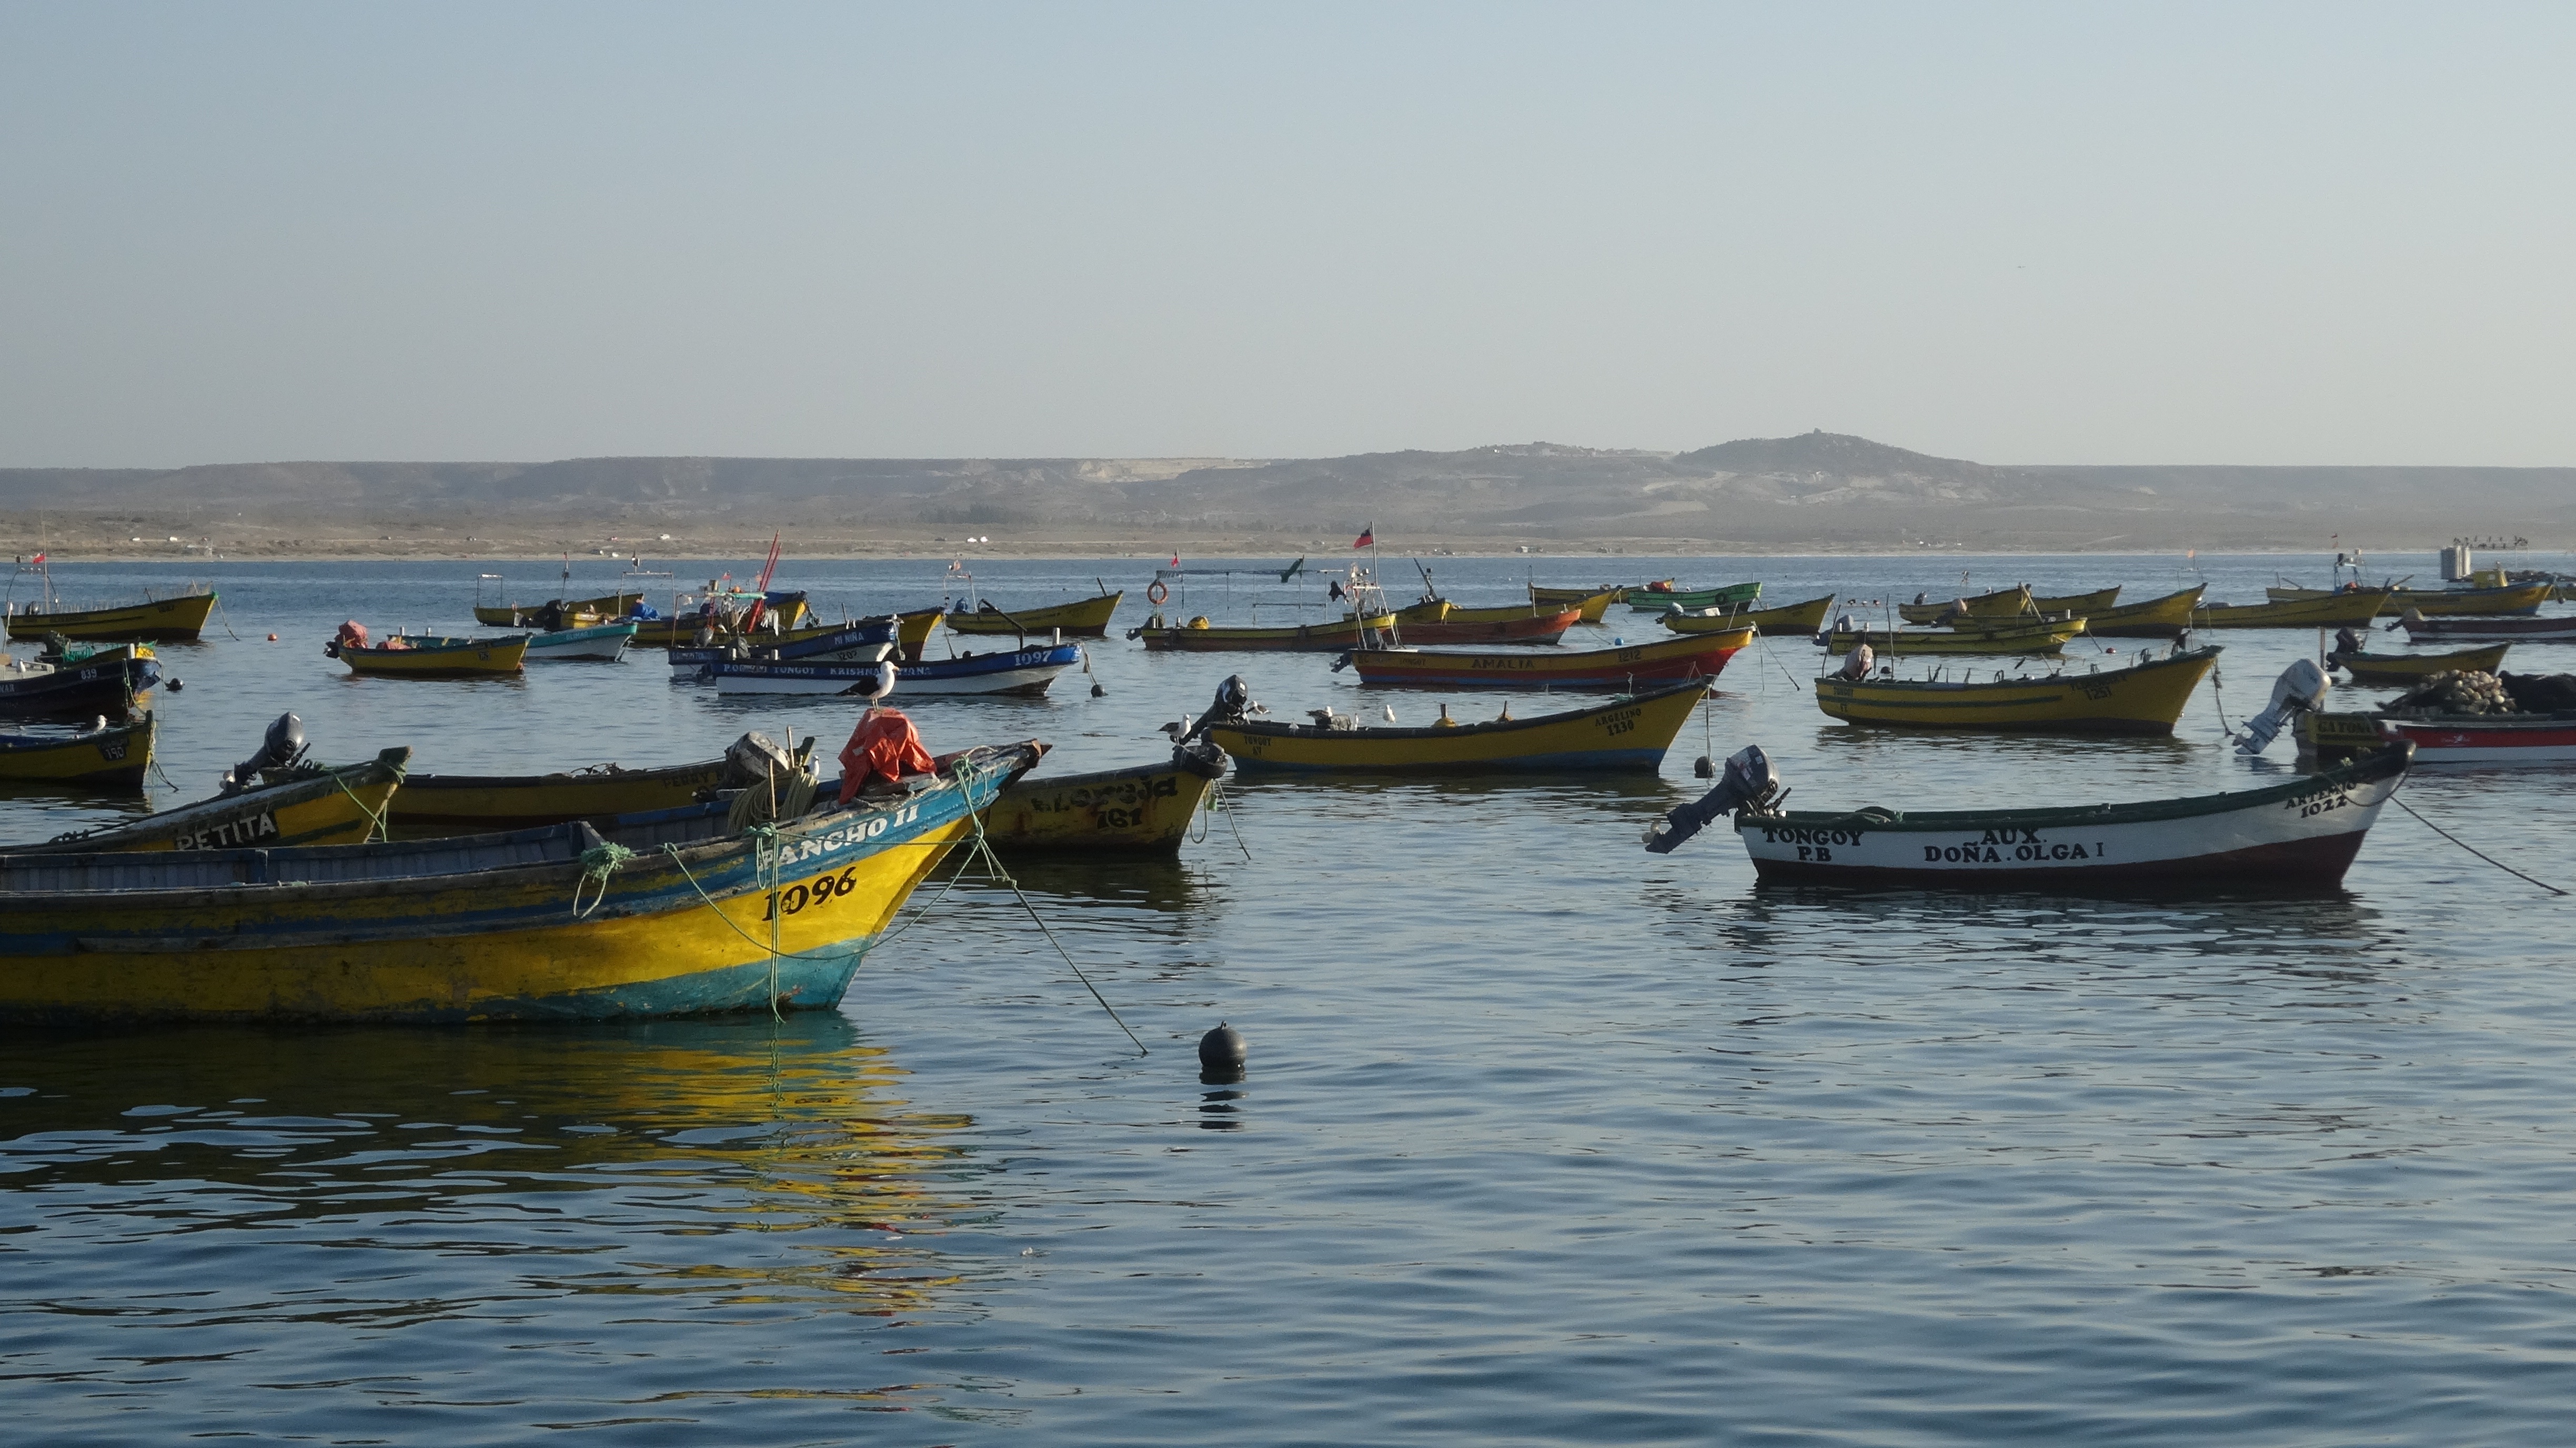
beach, landscape, sea, coast, water, ocean, sky, boat, spring, vehicle, fishing, calm, bay, blue, chile, boating, boats, watercraft, fishing vessel, watercraft rowing